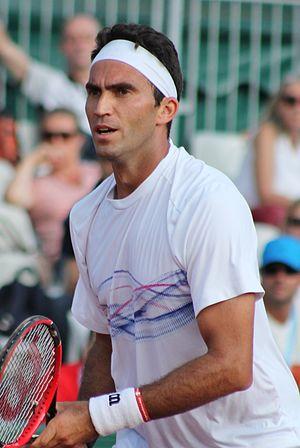
Horia Tecău, né le 19 janvier 1985 à Constanța, est un joueur de tennis professionnel roumain.